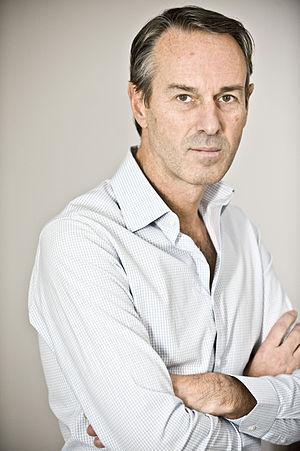
Ivo van Hove, né le 28 octobre 1958 à Heist-op-den-Berg, est un metteur en scène belge. Il est directeur artistique du Toneelgroep Amsterdam.